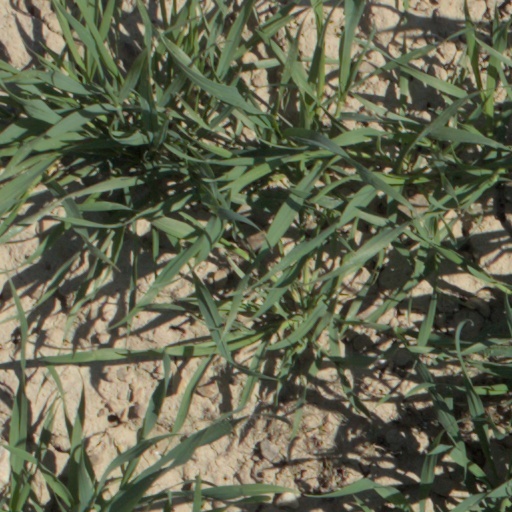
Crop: wheat